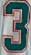
Number: 3